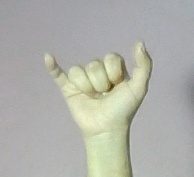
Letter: ya